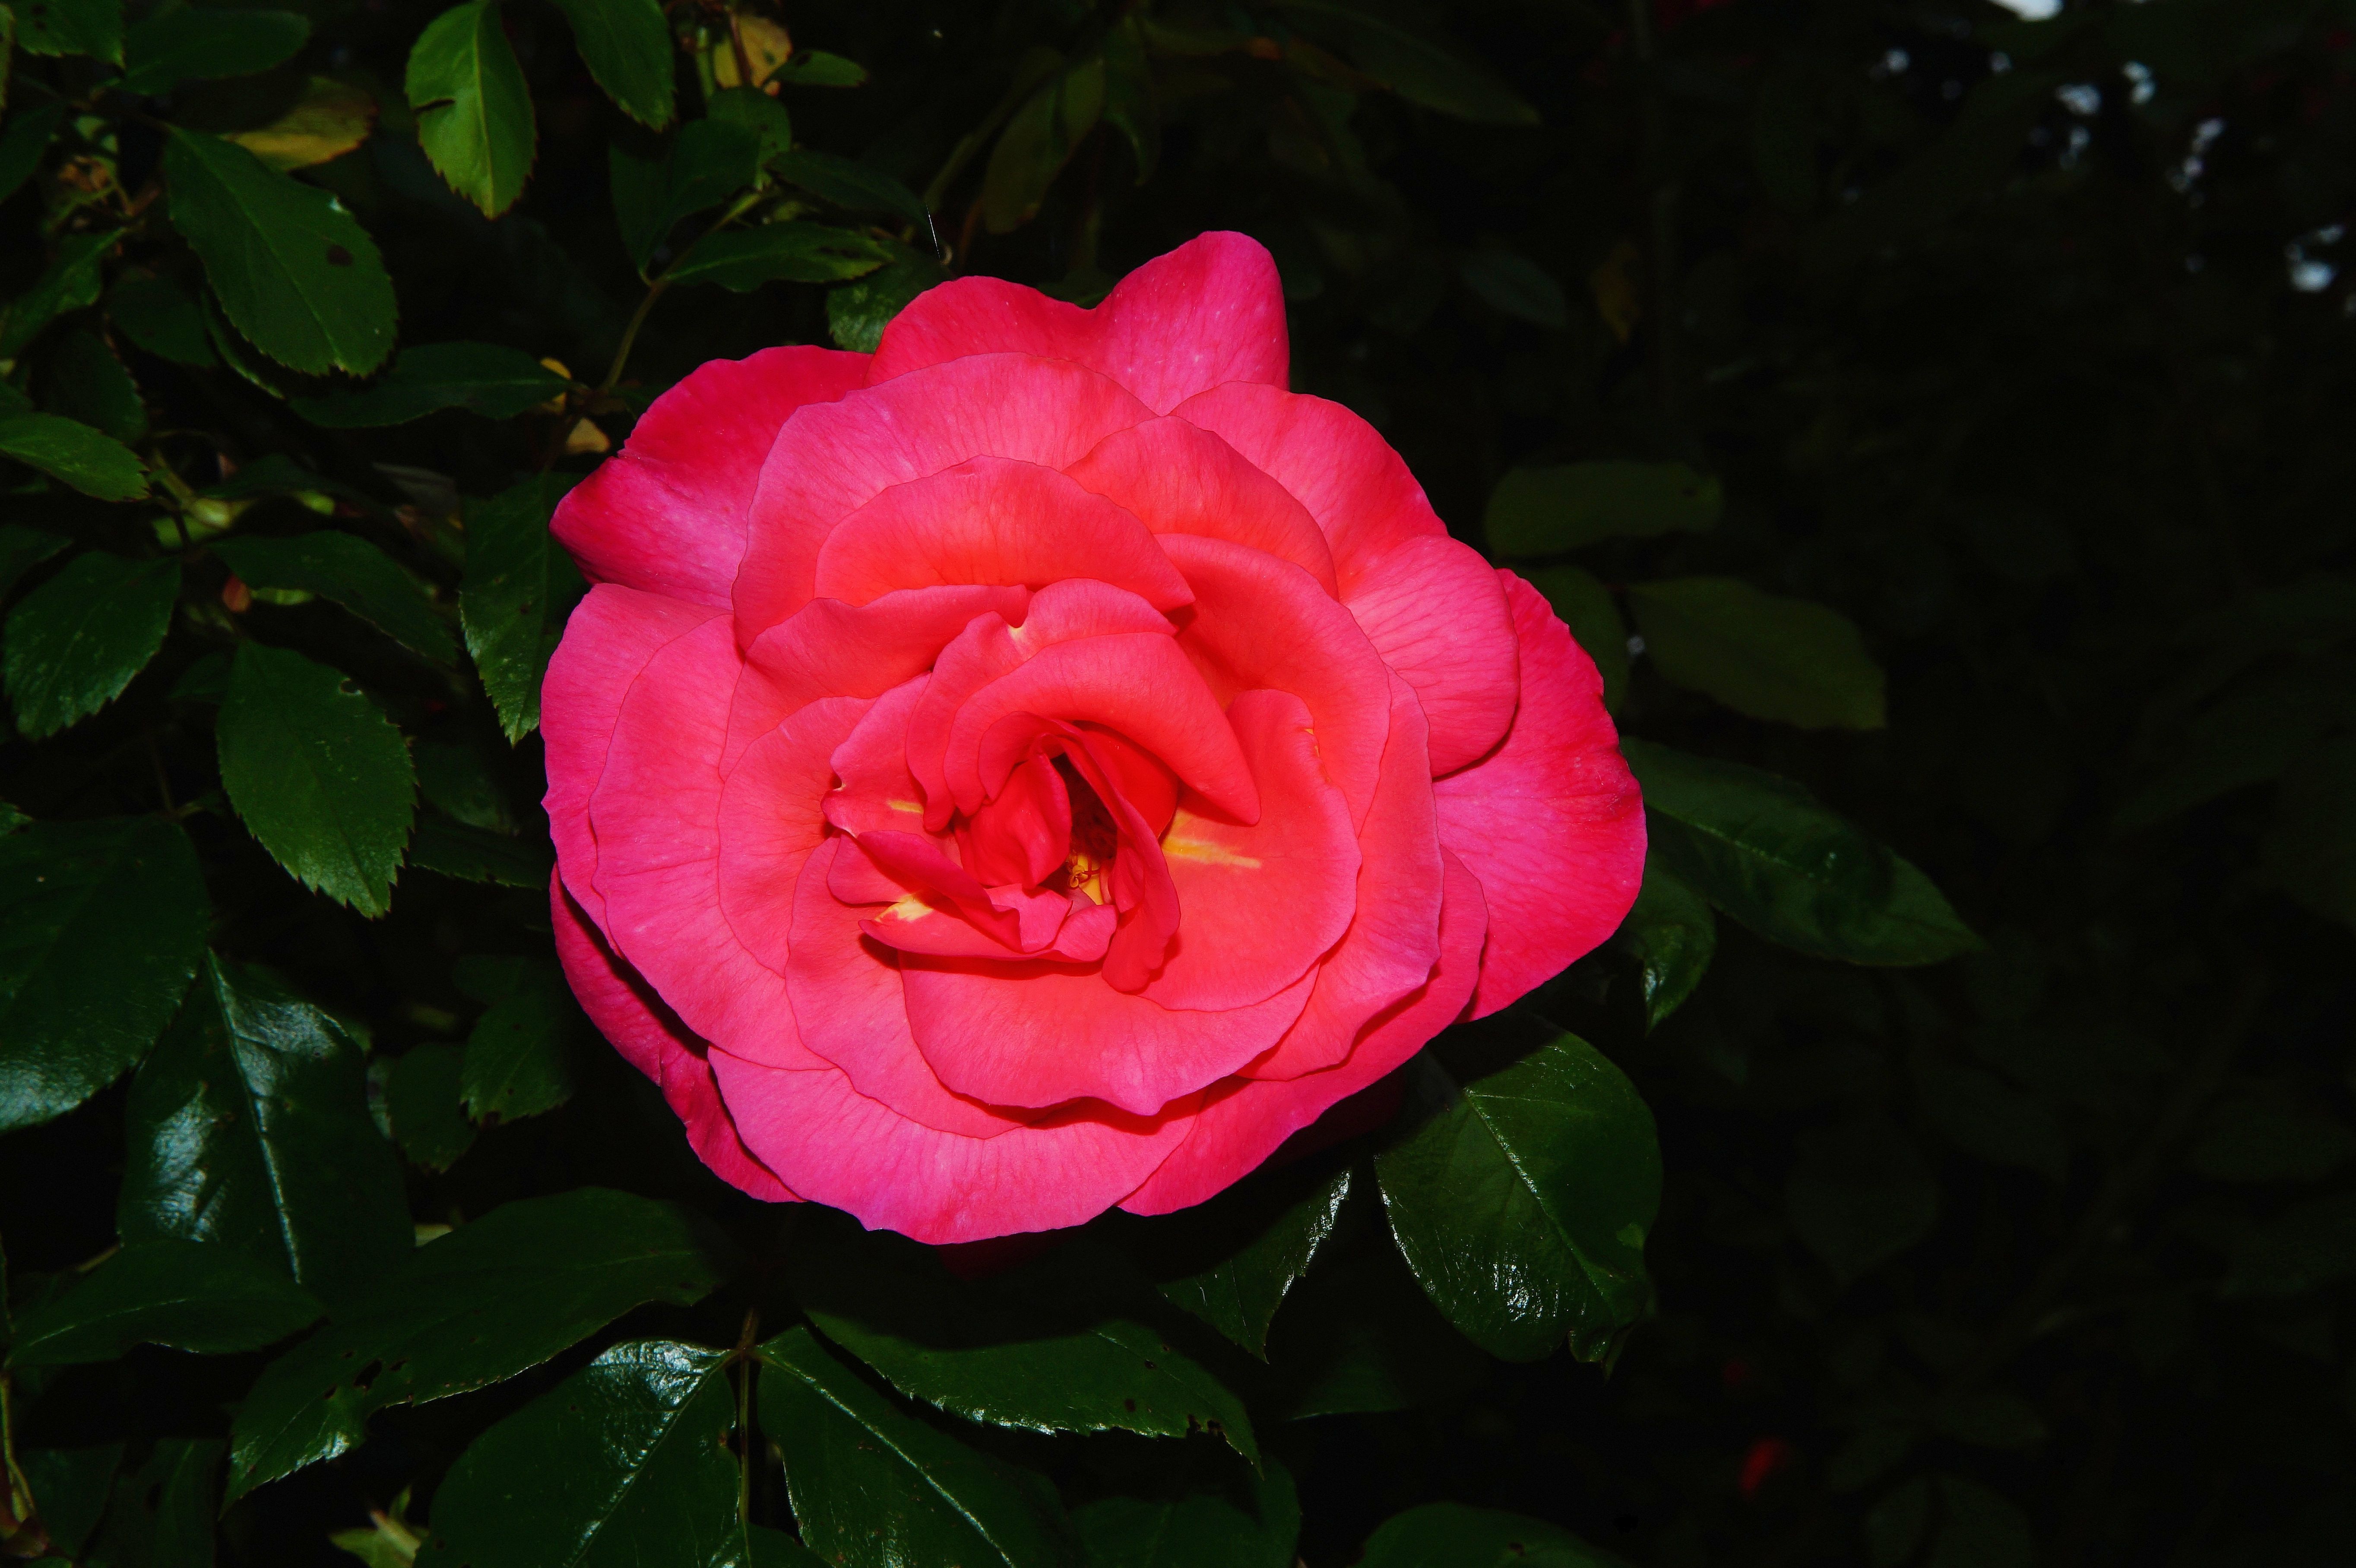
blossom, plant, flower, petal, bloom, love, rose, red, symbol, friendship, close, flora, fantasy, fiore, floribunda, noble, flowering plant, garden roses, rose family, land plant, rosa centifolia, rose order